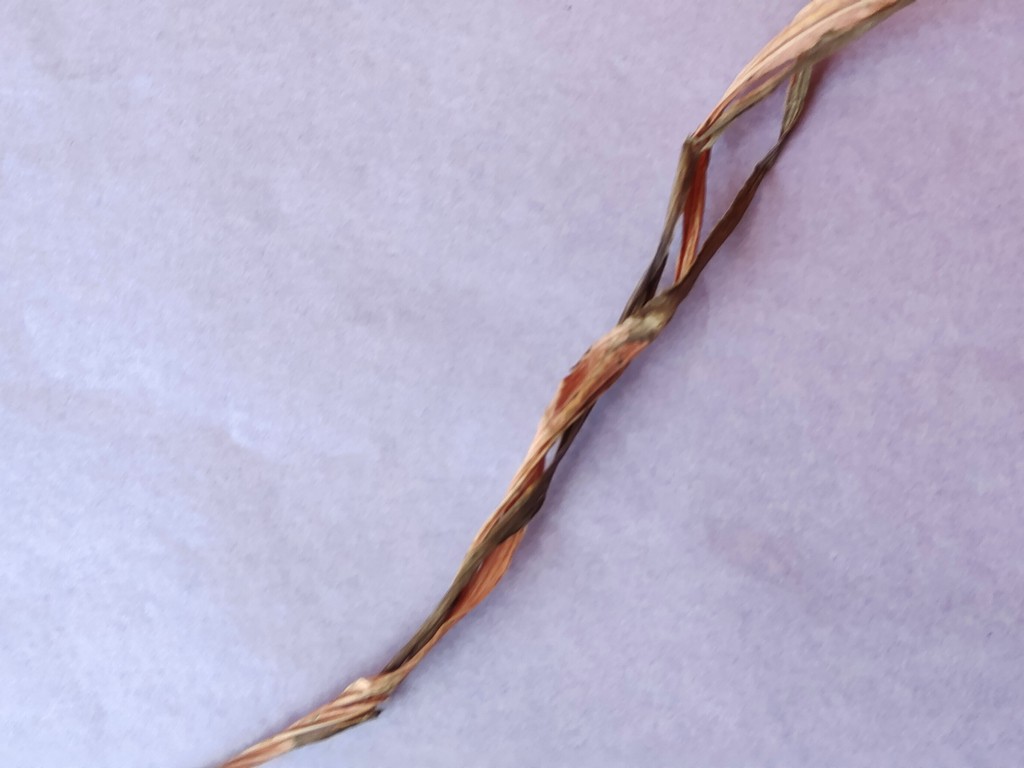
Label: Dried